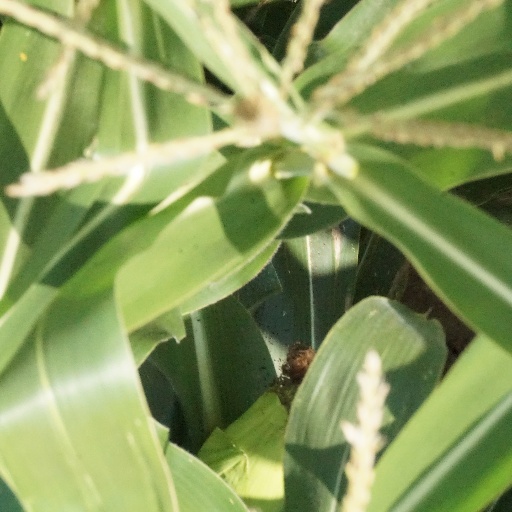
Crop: maize; corn